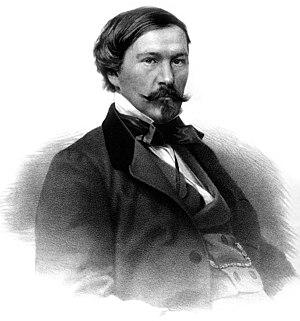
Alexandre Vassilievitch Droujinine, né le 8 octobre 1824 à Saint-Pétersbourg et mort le 19 janvier 1864 à Saint-Pétersbourg, est un écrivain russe, critique littéraire, traducteur de Byron et de Shakespeare.